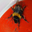
Label: bee